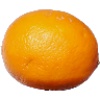
Label: lemon_meyer